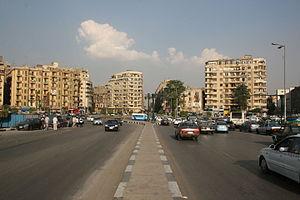
Le centre-ville du Caire est situé en bordure du Nil, sur la rive droite, entre la place Tahrir, la place Ramsès et la place Ataba. Anciennement appelé Ismaïlia, le quartier a été construit à la fin du XIXᵉ siècle à l'initiative du khédive Ismaël ; il est désigné également par l'appellation Caire khédivial.